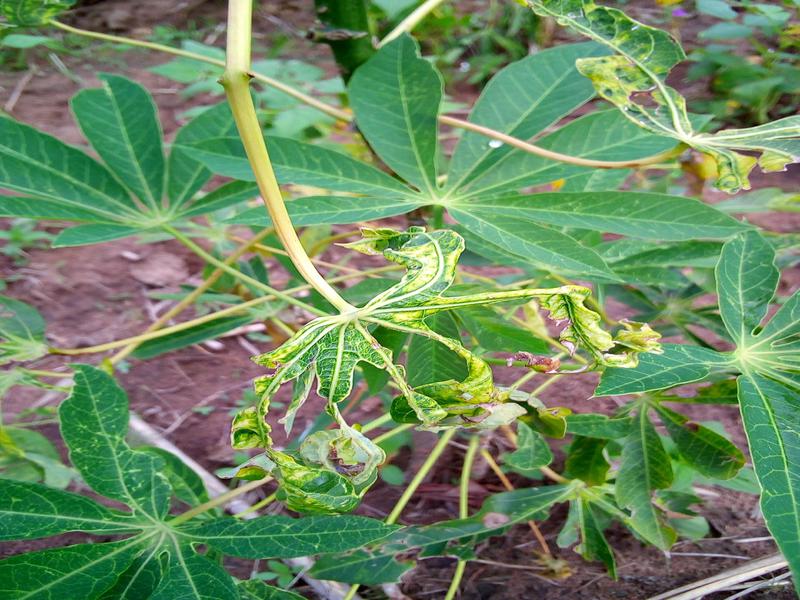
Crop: cassava
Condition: mosaic_disease